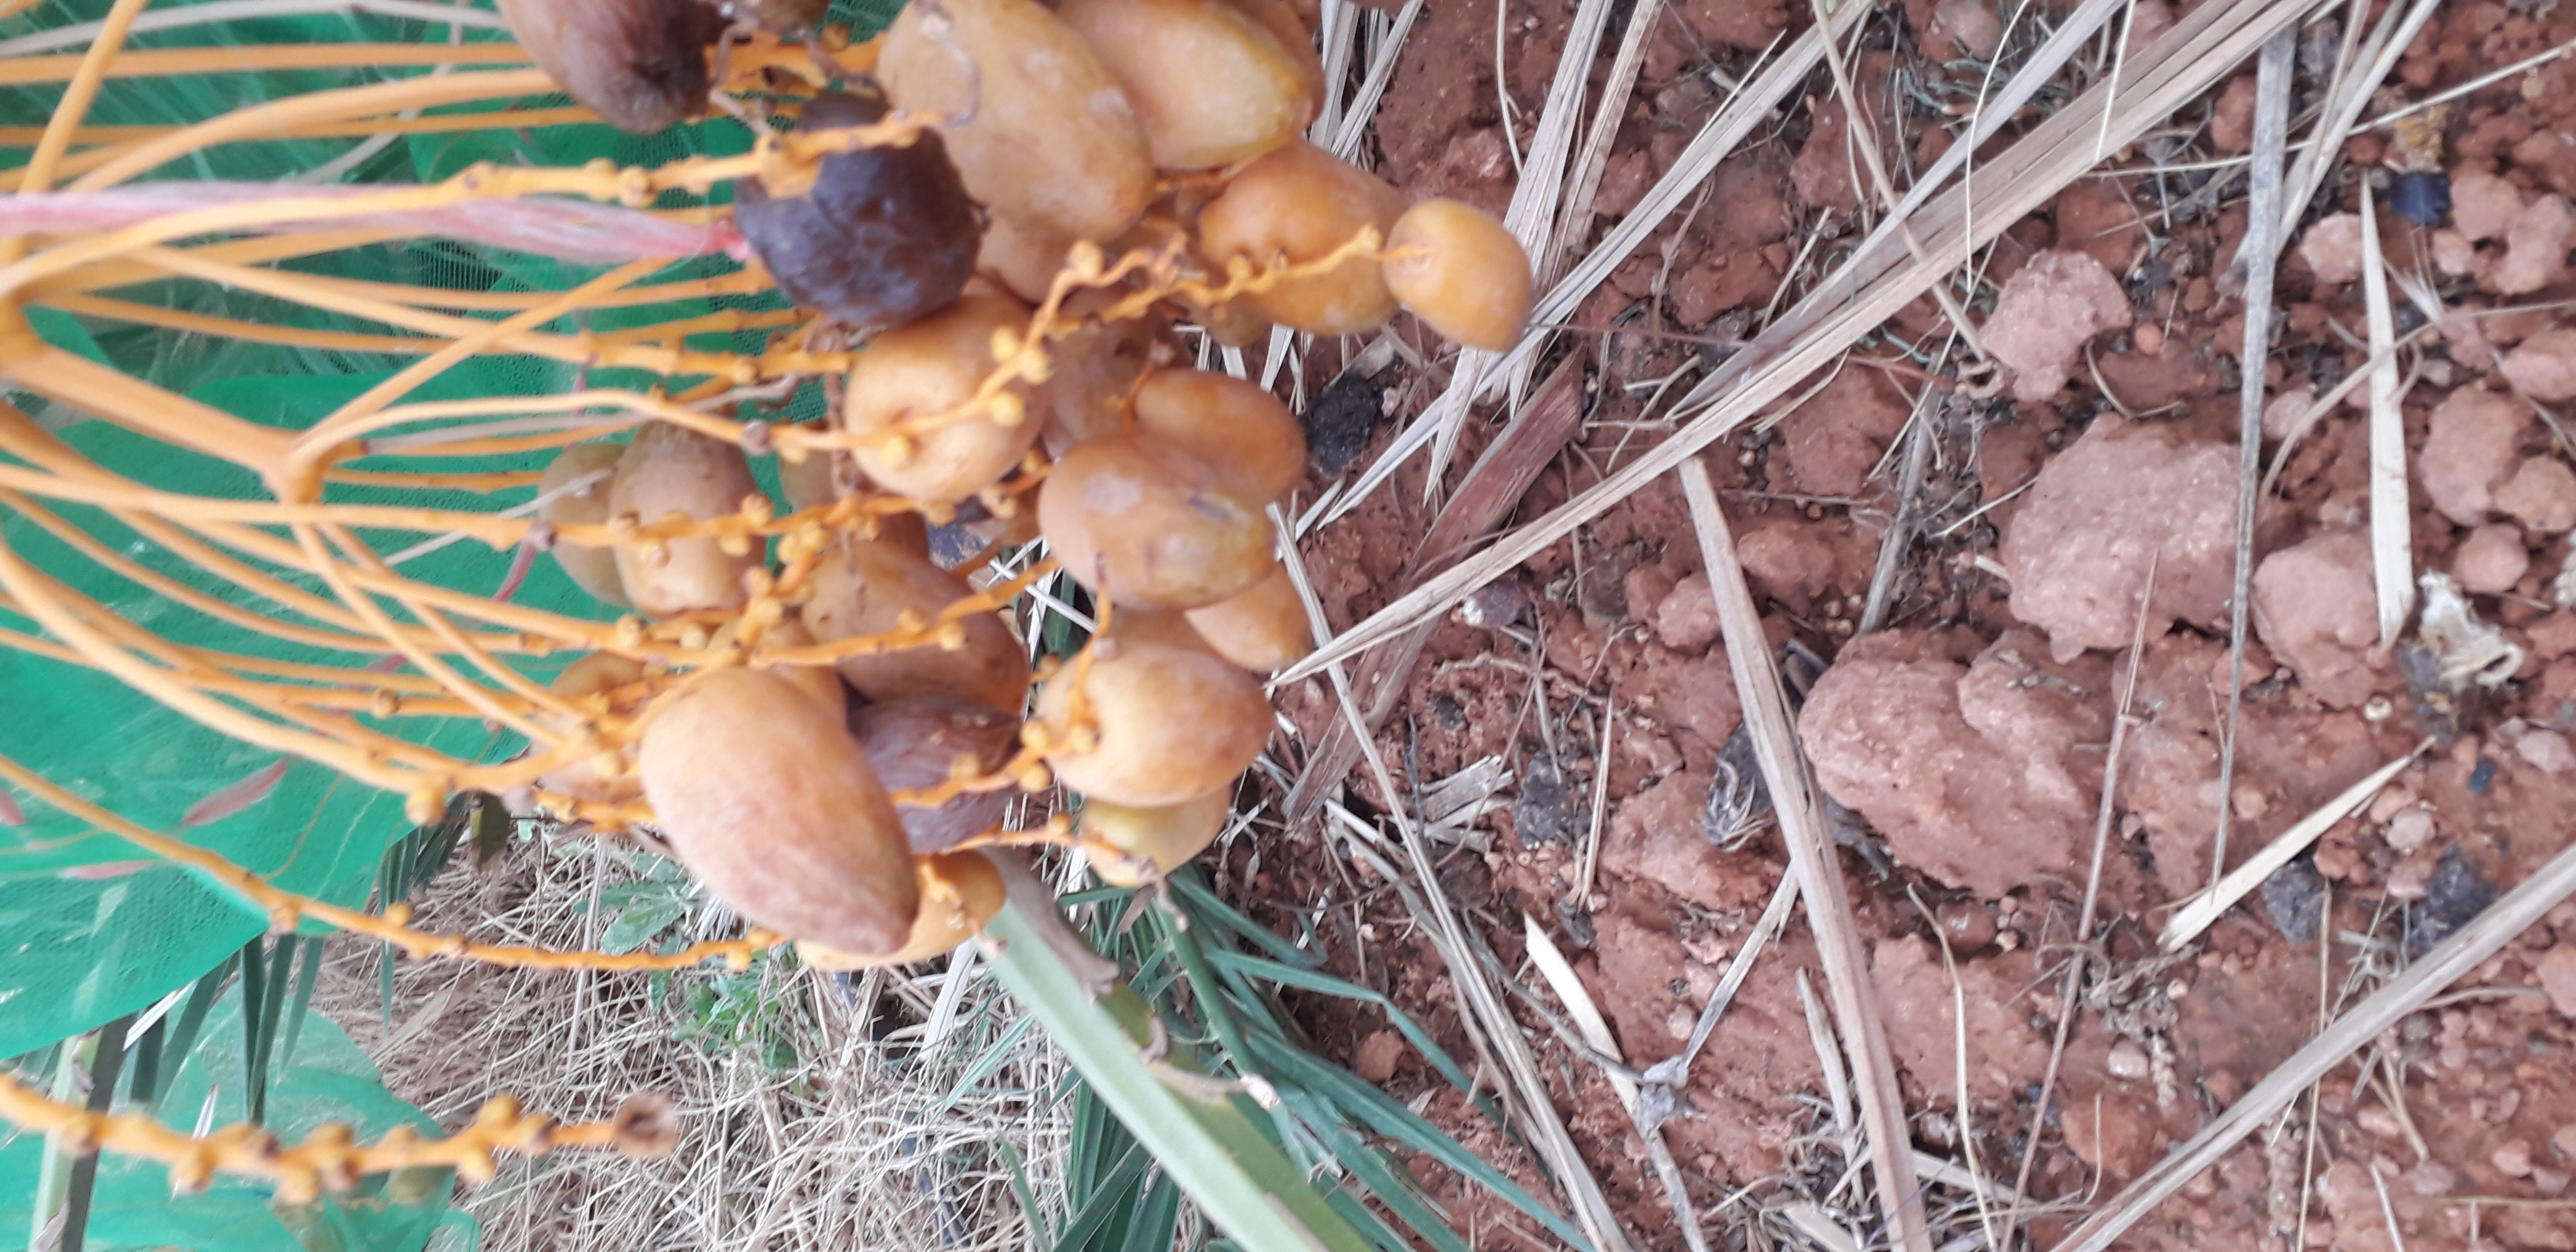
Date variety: Boumajhoul